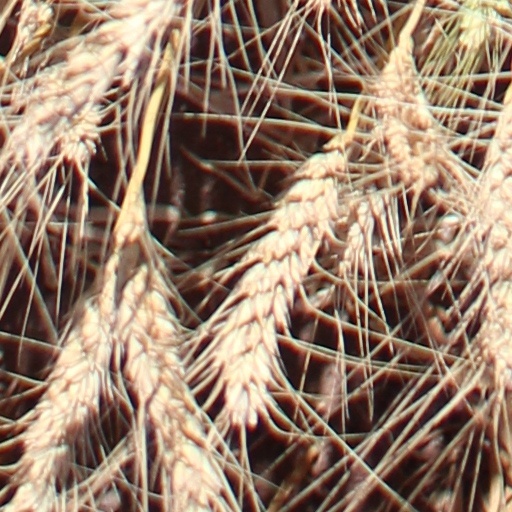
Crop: wheat